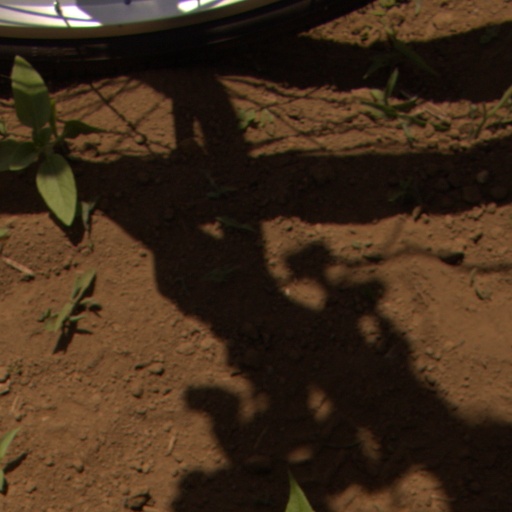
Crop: Jerusalem artichoke